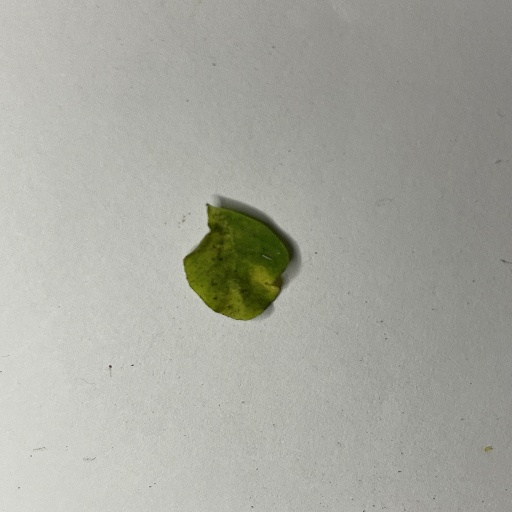
Species: Sojina
Leaf condition: Bacterial Spot